Ghanashyam House

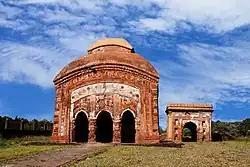
Ghanashyam house

Ghanashyam House or Nati Gosain dol is an early 18th-century brick monument built during the reign of the king Rudra Singha dedicated to the architect Ghanashyam. This monument is situated on the west bank of Joysagar Tank. It is 4 km away from Sivasagar town towards west.